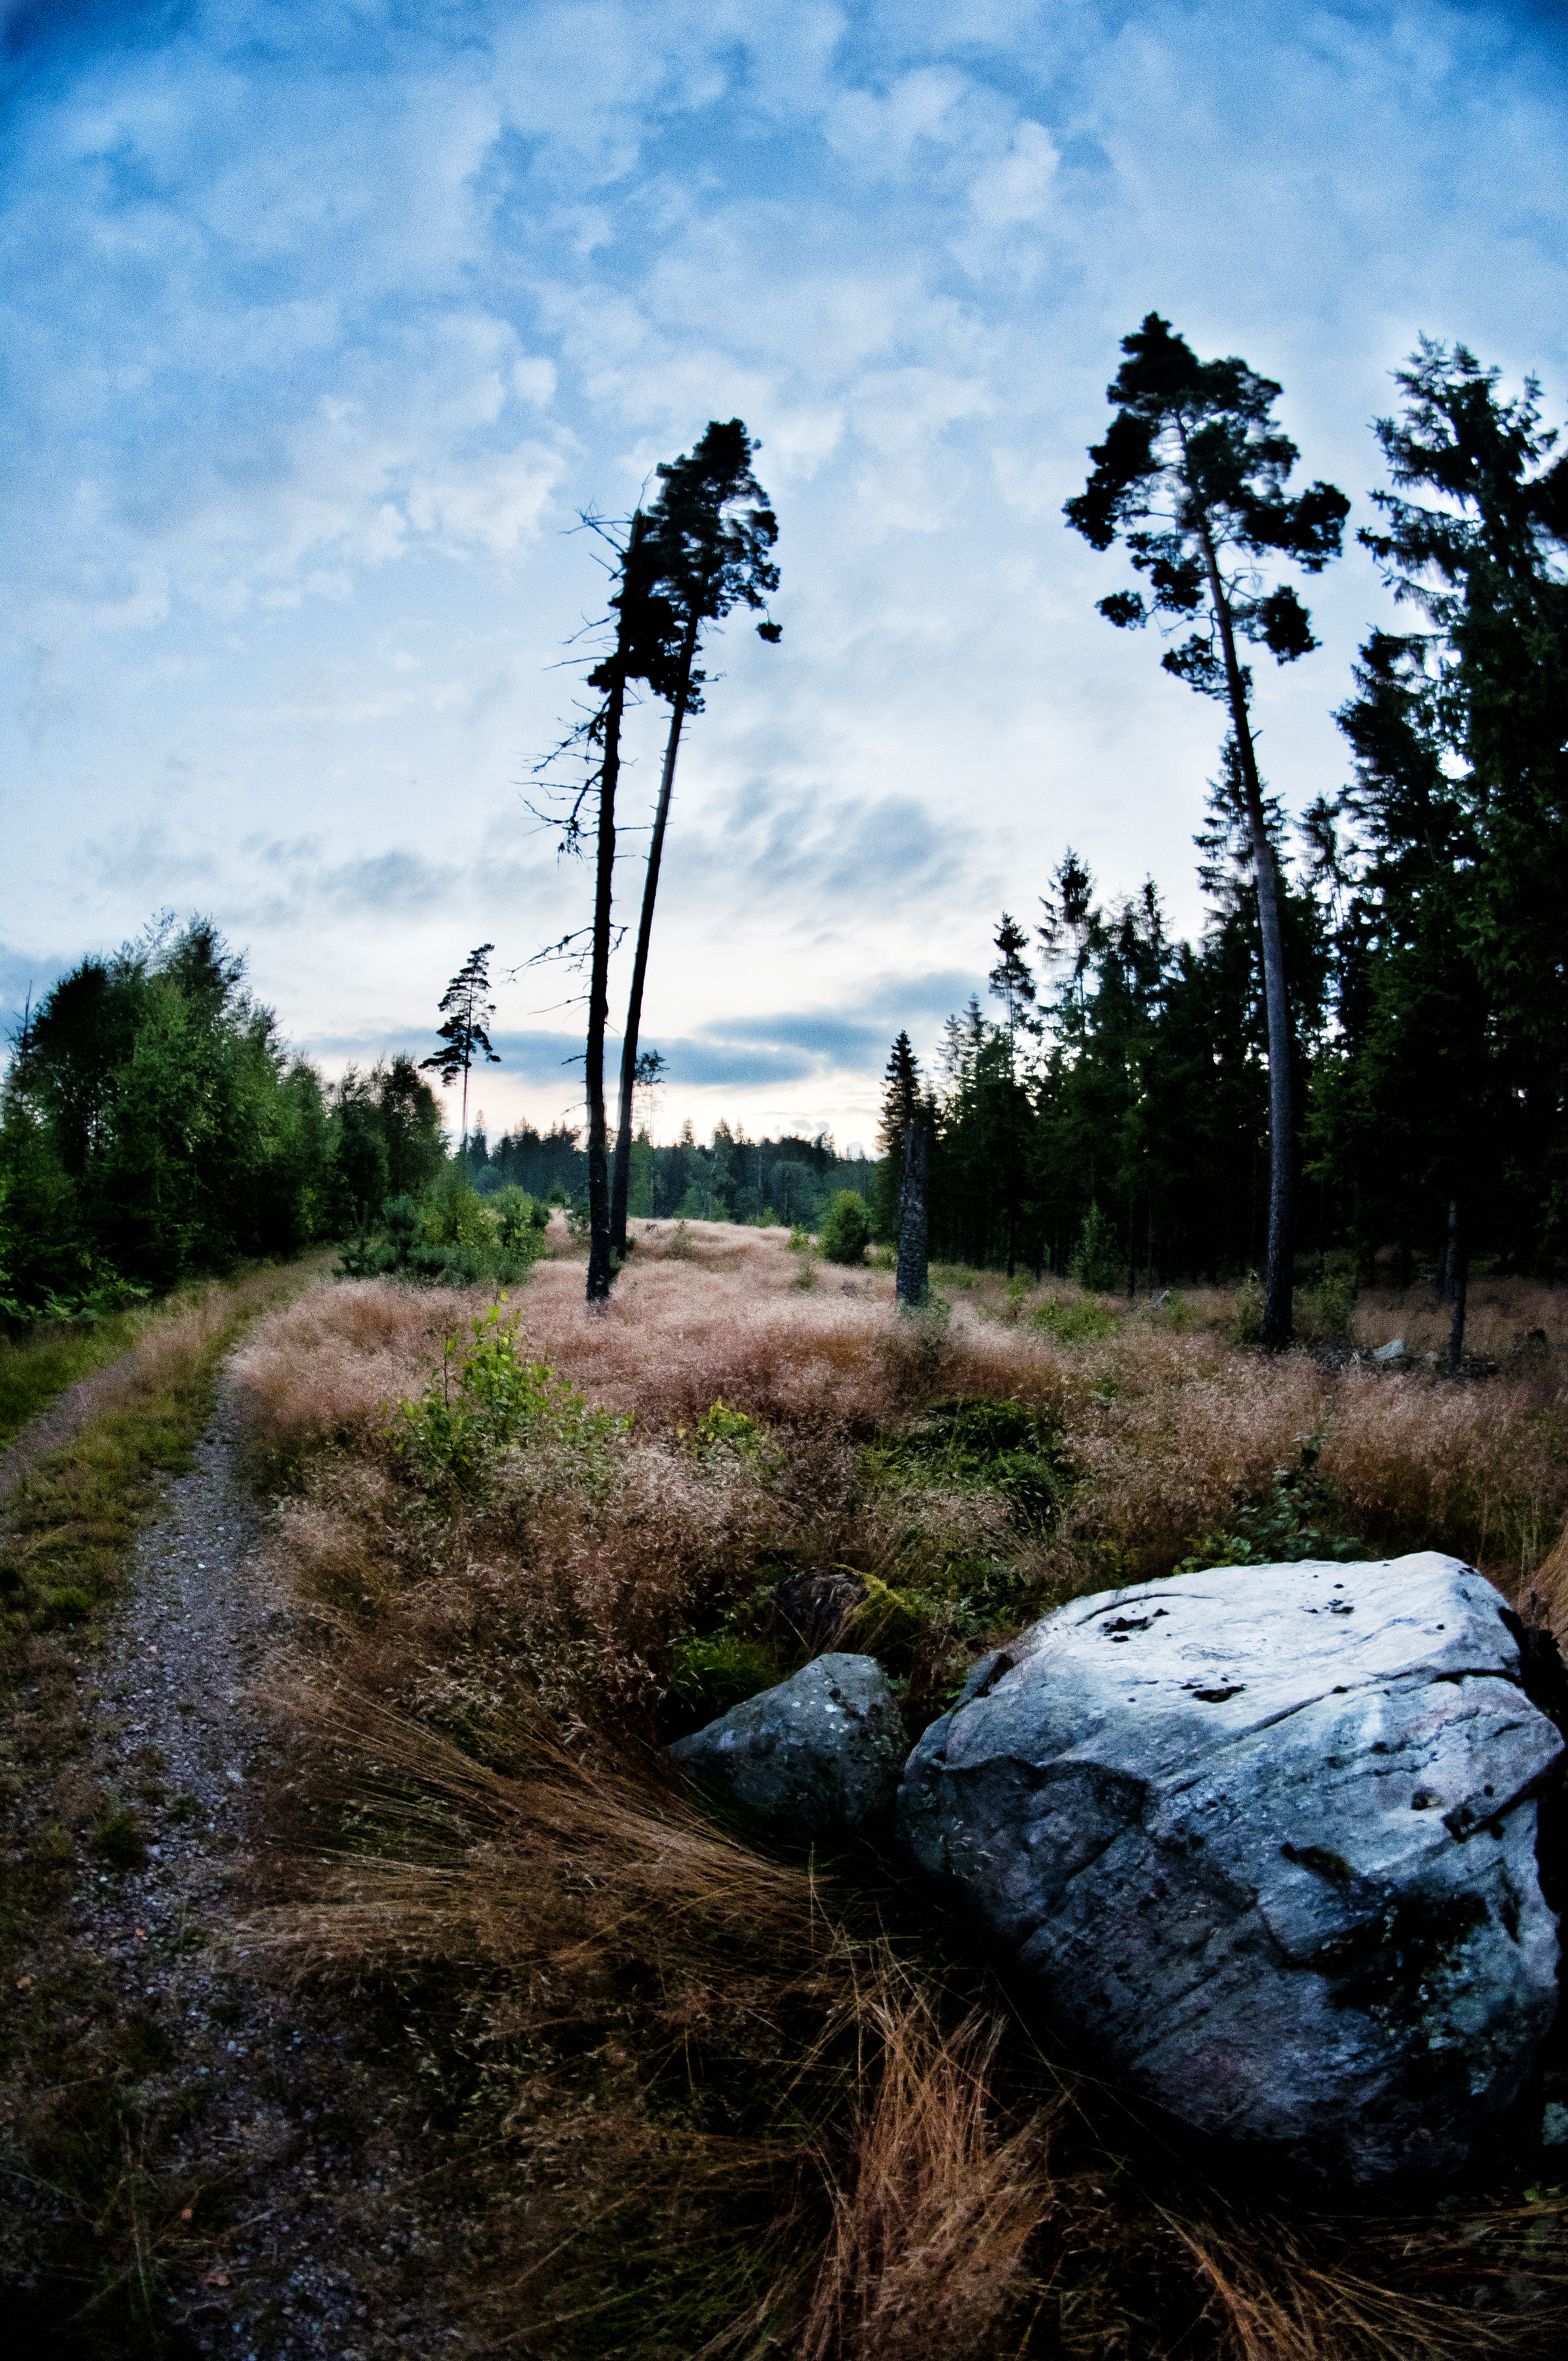
landscape, sea, coast, tree, water, nature, forest, grass, rock, wilderness, mountain, cloud, plant, sky, sunset, sunlight, morning, leaf, hill, green, reflection, autumn, habitat, rural area, natural environment, woody plant, arecales